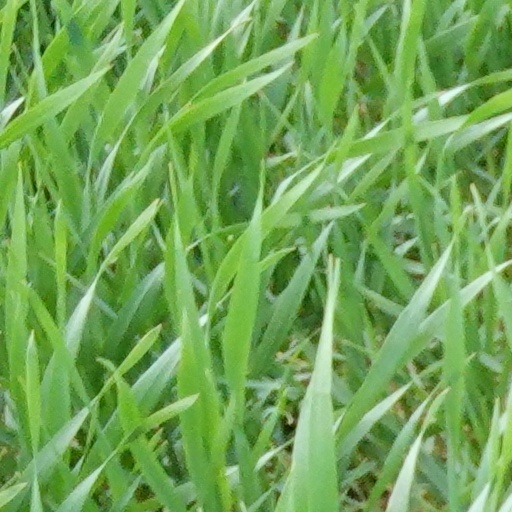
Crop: wheat